Lynx X-ray Observatory

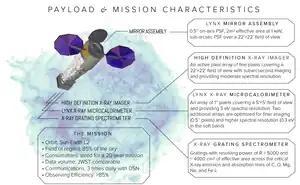

As described in Chapters 6-10 of the concept study's Final Report, "Lynx" is designed as an X-ray observatory with a grazing incidence X-ray telescope and detectors that record the position, energy, and arrival time of individual X-ray photons. Post-facto aspect reconstruction leads to modest requirements on pointing precision and stability, while enabling accurate sky locations for detected photons. The design of the "Lynx" spacecraft draws heavily on heritage from the "Chandra X-ray Observatory", with few moving parts and high technology readiness level elements. "Lynx" will operate in a halo orbit around Sun-Earth L2, enabling high observing efficiency in a stable environment. Its maneuvers and operational procedures on-orbit are nearly identical to "Chandra"'s, and similar design approaches promote longevity. Without in-space servicing, "Lynx" will carry enough consumables to enable continuous operation for at least twenty years. The spacecraft and payload elements are, however, designed to be serviceable, potentially enabling an even longer lifetime.